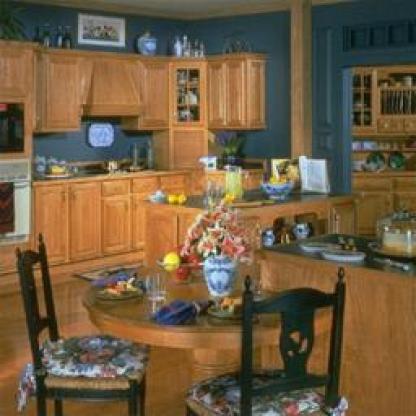
Scene: Indoor